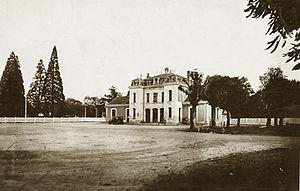
La gare de Montendre est une gare ferroviaire française située sur le territoire de la commune de Montendre, dans le sud du département de la Charente-Maritime, en région Nouvelle-Aquitaine.